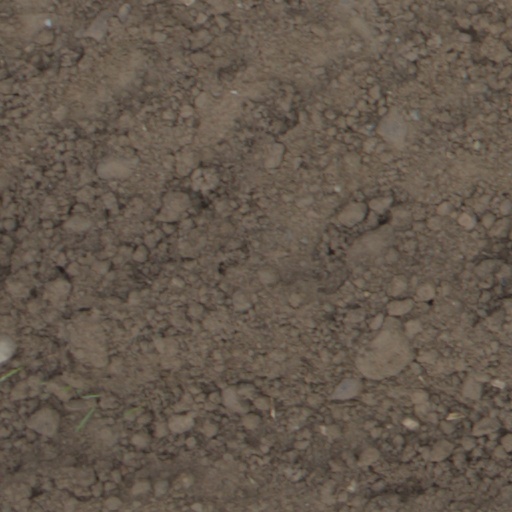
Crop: wheat